Jirō Tsuji

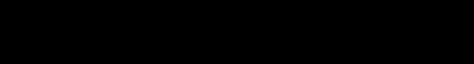
Tsuji's first report of rhodium-mediated decarbonylation.

His pioneering work resulting in the development of the Tsuji–Trost reaction was the discovery that allyl-Pd complexes react with malonates, acetoacetates, and enamines yielding alpha-allylated carbonyl compounds, which was later generalized and rendered asymmetric by Barry Trost. Tsuji additionally noted the utility of these alpha-allylated ketones and esters in preparing 1,4-dicarbonyl compounds using the Wacker oxidation.